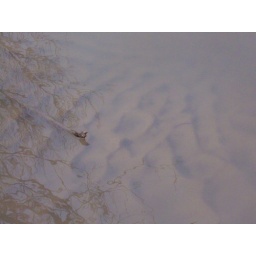
sand in the water with tree reflecting off of it.